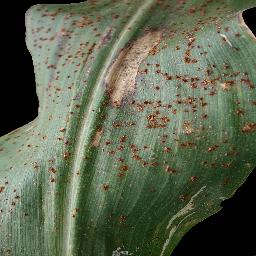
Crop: corn
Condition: (maize)_common_rust